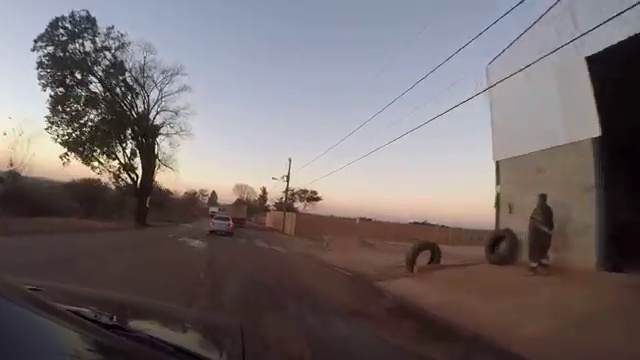
Fire: no
Smoke: no